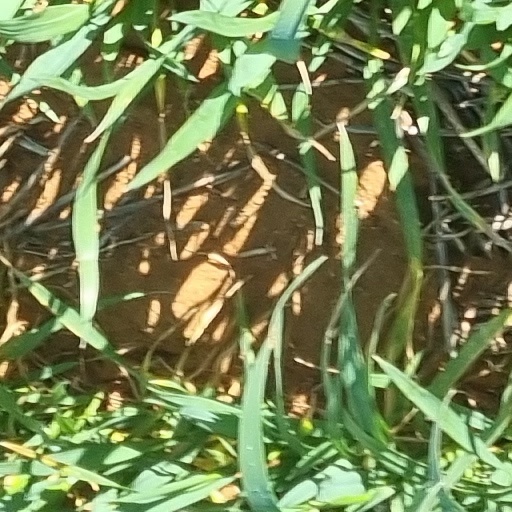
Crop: wheat